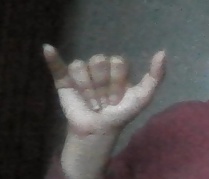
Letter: ya